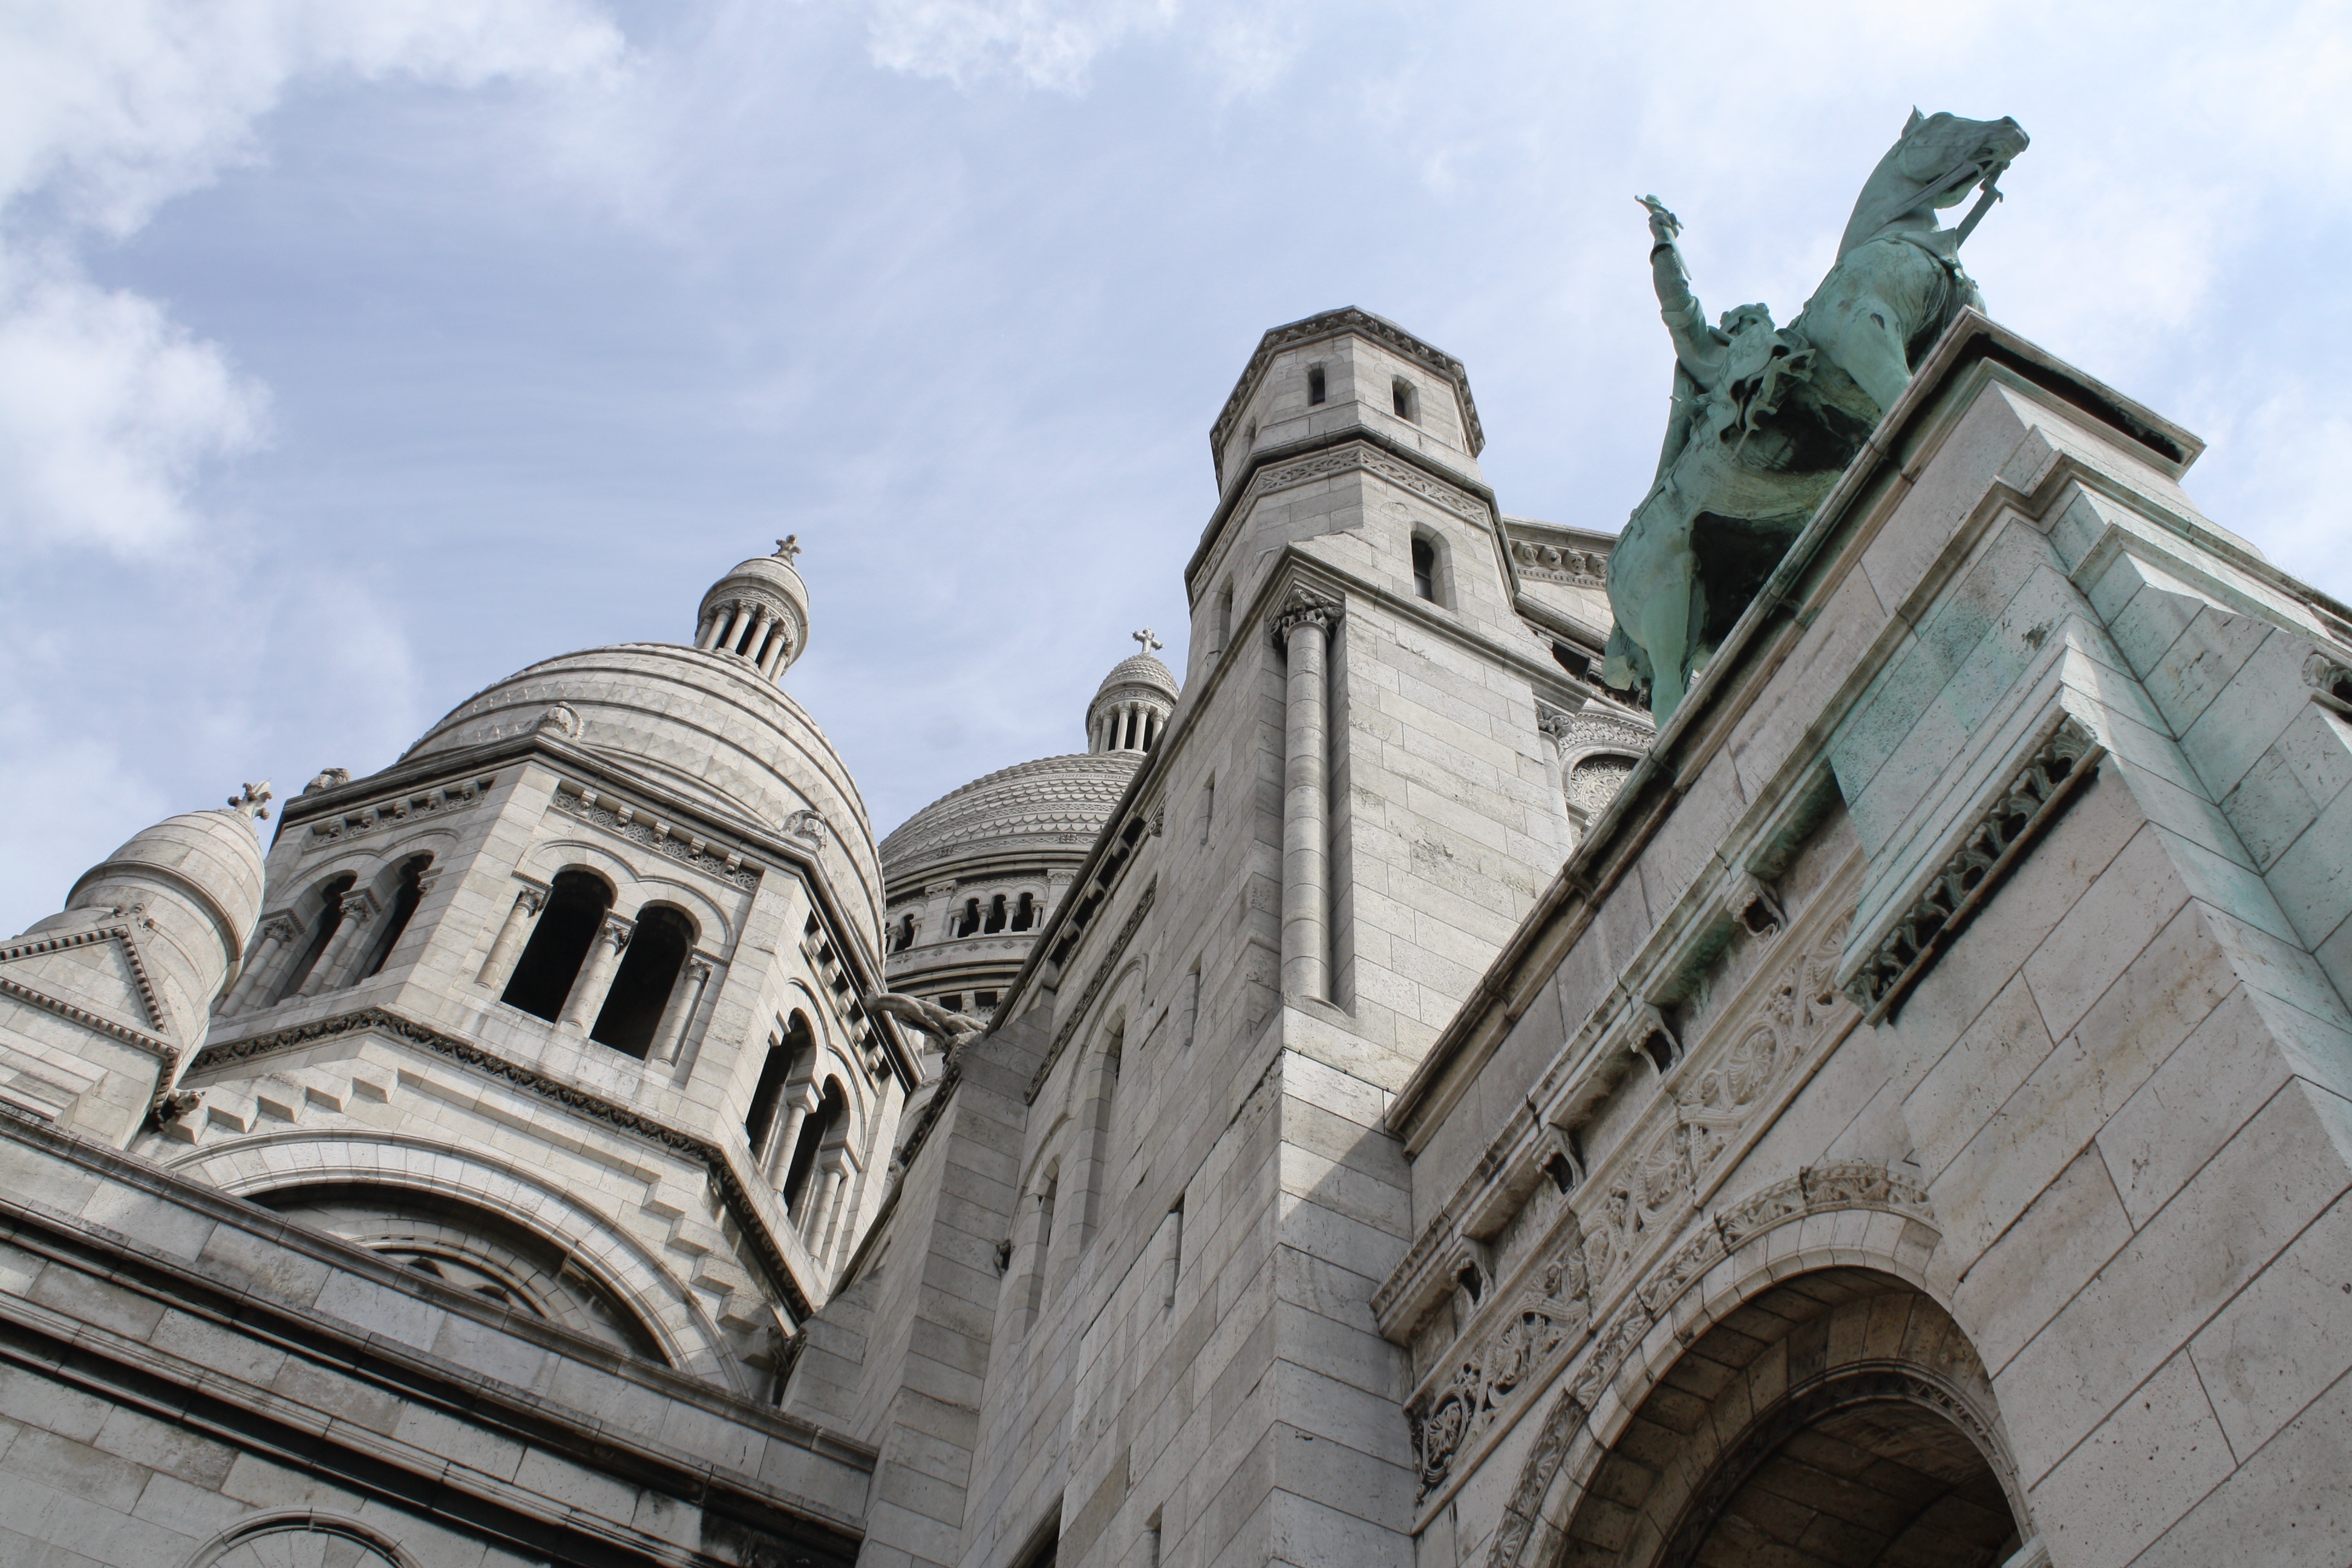
architecture, building, paris, monument, statue, landmark, facade, sightseeing, church, cathedral, tourism, place of worship, gargoyle, sculpture, art, tour, french, basilica, sacre coeur, ancient history